History of children in the military

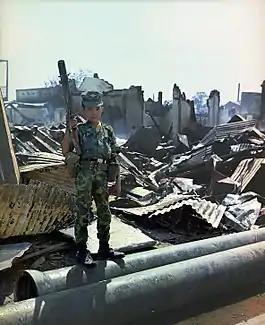
A 12-year-old child in the Army of the Republic of Vietnam.

Between 1983 and 2009 Sri Lanka's government fought a civil war with the Liberation Tigers of Tamil Eelam (Tamil Tigers). For its entire duration the Tamil Tigers and other armed groups made routine use of child recruits, typically aged 14–17 and sometimes under 10. Some children enlisted to escape deprivation or racism, or during compulsory military training at their school when they were exposed to recruitment propaganda. Others were recruited by force when walking home from school or after the Tigers pressurised families to surrender one child, as per its policy. In 2001, international sources estimated that 40 percent of Tamil Tiger personnel were children, contrary to official statements insisting that the organisation did not use them. Sri Lankan soldiers nicknamed one unit the "Baby Battalion", due to the number of children in it. Although state armed forces recruited only adults over the age of 18, they supported the Karuna group, a Tamil splinter organisation opposed to the Tamil Tigers, to recruit children by force. The government also used detained Tamil Tiger children for propaganda by exposing them to the media.